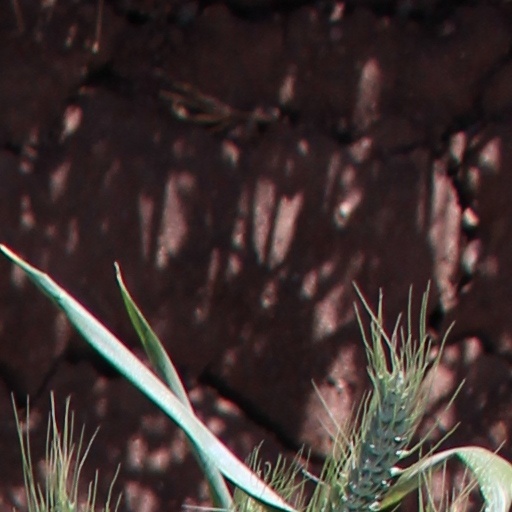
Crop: wheat